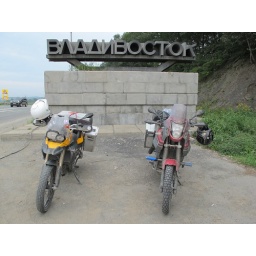
The bikes by the Vladivostok sign